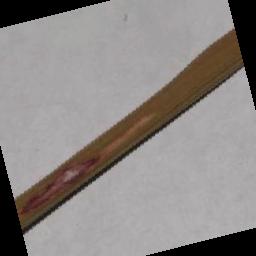
Label: Rice___Leaf_Blast